Places of worship in Burnley

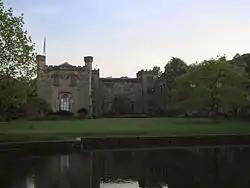
Townley Hall from the front

Burnley, in Lancashire, England, has a long history of religious worship, dating from at least before 1122 in the case of the Church of England. The chapel at Towneley Hall was the centre for Roman Catholic worship in Burnley until modern times. Well before the Industrial Revolution, the town saw the emergence of many non-conformist churches and chapels. In 1891 the town was the location of the meeting which saw the creation of the Baptist Union of Great Britain and Ireland. In the late 19th century a Jewish synagogue was established, and in recent times evangelical and free churches have appeared, as well as a large purpose-built mosque.